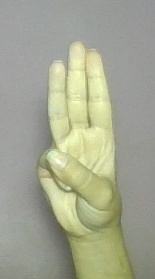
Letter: thaa